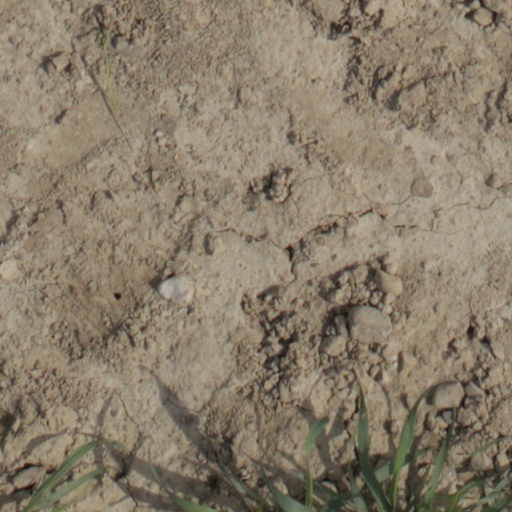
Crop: wheat